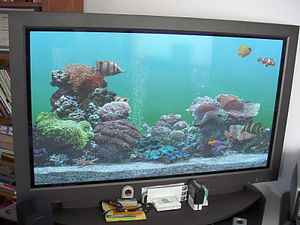
Plasmaskærm
En plasmaskærm
En plasmaskærm er en skærm, der i hver pixel består af 3 små lysrør; et rødt, et grønt og et blåt. Plasmaskærme har ingenting at gøre med LCD-skærme, selvom begge er fladskærme. Plasmaskærmen har fået sit navn fra lysrørets virkemåde: Den ioniserede, strømførende gas i et lysrør kaldes nemlig plasma.